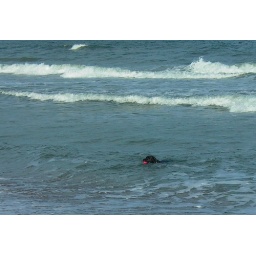
dog in water off amelia island